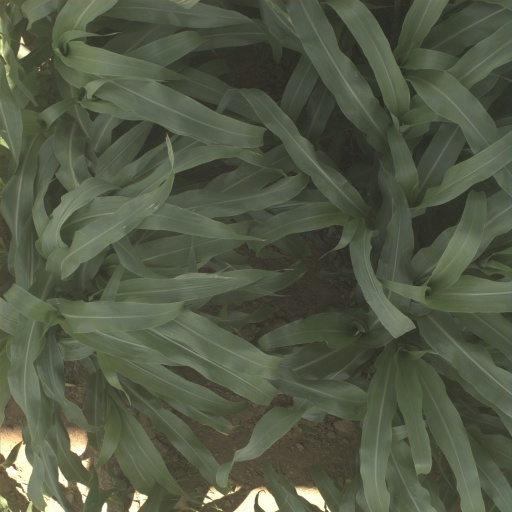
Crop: sorghum